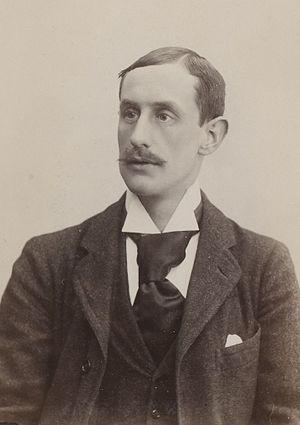
Victor Breyer, né le 27 septembre 1869 à Southwold au Royaume-Uni, et mort le 20 février 1960 à Montmorency, est un journaliste sportif français. Il était - en plus d'Henri Desgrange et Robert Coquelle - pendant des décennies l'un des responsables de cyclisme les plus prolifiques et créatifs en Franceet a été impliqué dans la boxe. Victor Breyer a d'abord été un employé du magazine de cyclisme français Le Vélo.